Answer in natural language. Considering the relative positions, is HousePlant above or below white colour dining table? Choose between the following options: below or above
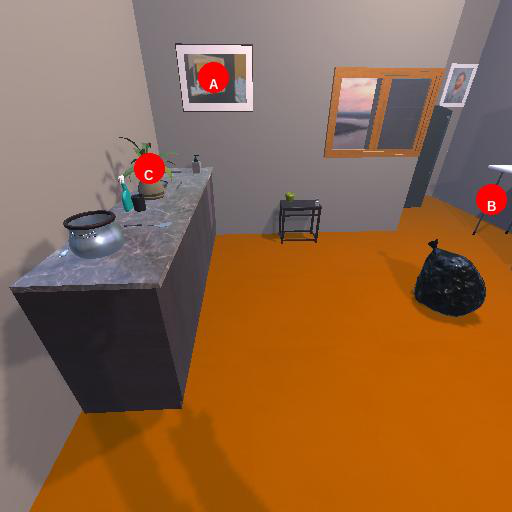
<answer>below</answer>